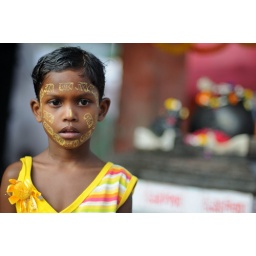
With her face inscribed with the name of Lord Krishna a young girl stands beside a temple on Diwali.